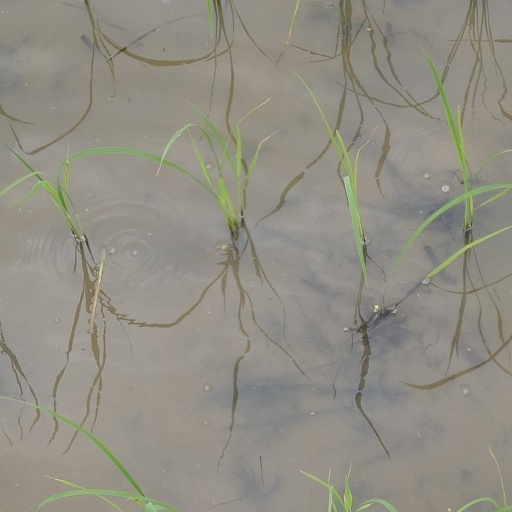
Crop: rice